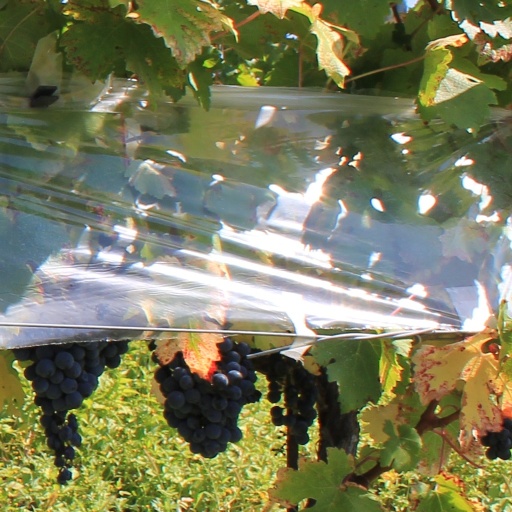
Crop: grape